Cupertino, California

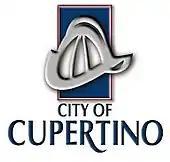
The city seal of Cupertino from 1999 to 2007

Cupertino was incorporated in 1955. The highest body in the city government – the City Council – is made up of five members who serve overlapping, four-year terms. The council elects the mayor and vice-mayor for a term of one year. The city does not have its own charter. Instead, it is a General Law city, which follows provisions and requirements for cities established by the state of California.